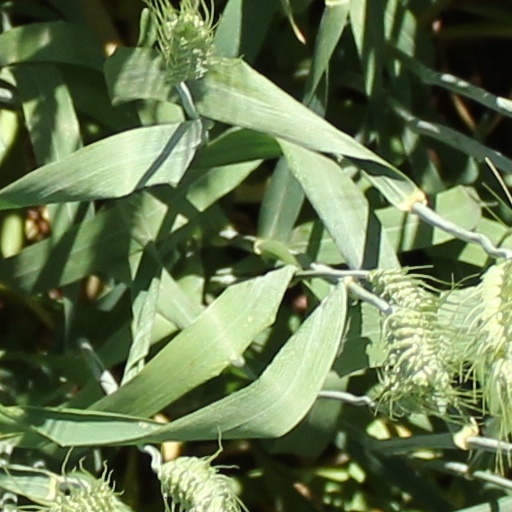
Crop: wheat